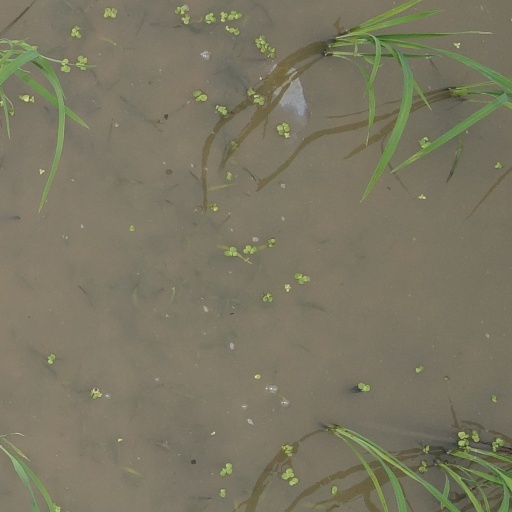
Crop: rice